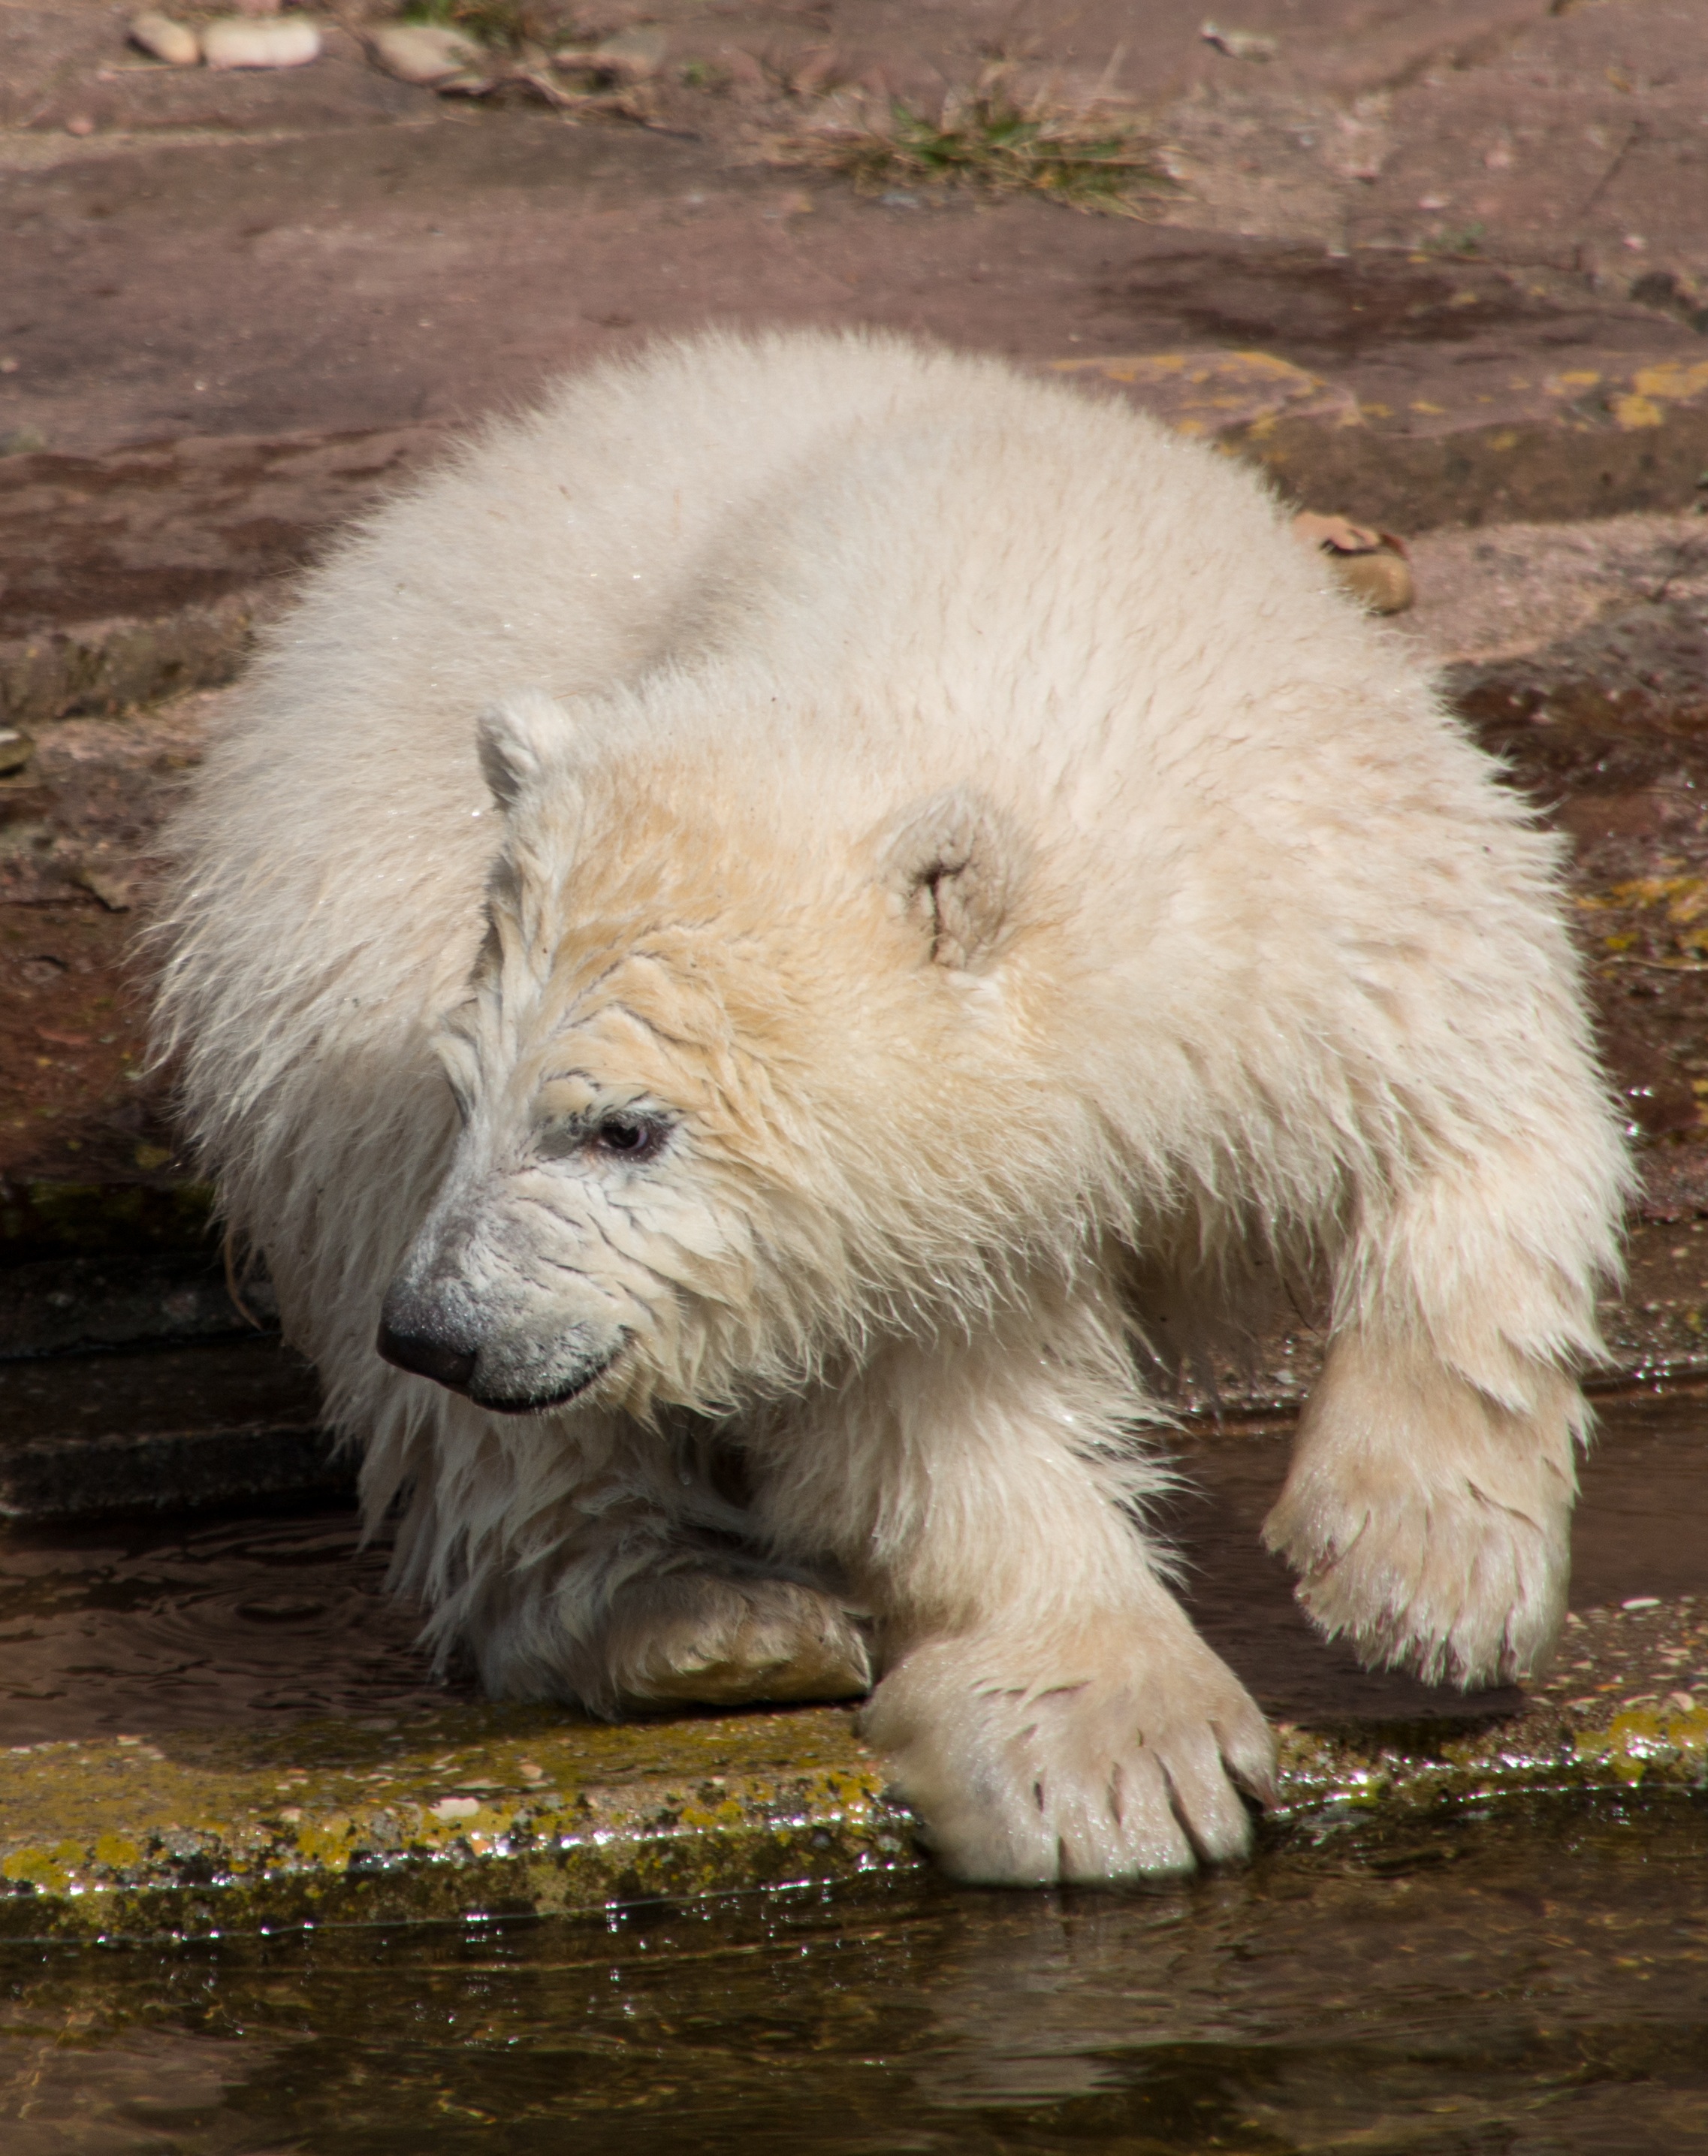
bear, wildlife, zoo, young, spring, mammal, fauna, polar bear, brown bear, charlotte, vertebrate, nuremberg, tiergarten, young animal, grizzly bear, dog breed group